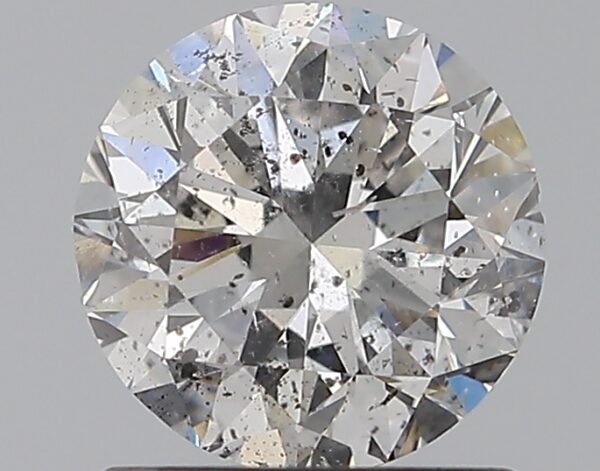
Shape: round
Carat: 1
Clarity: SI2
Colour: F
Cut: VG
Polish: EX
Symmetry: VG
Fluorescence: VSL
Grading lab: IGI
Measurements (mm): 6.31 x 6.23 x 3.97